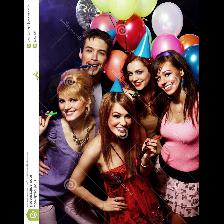
Label: Human